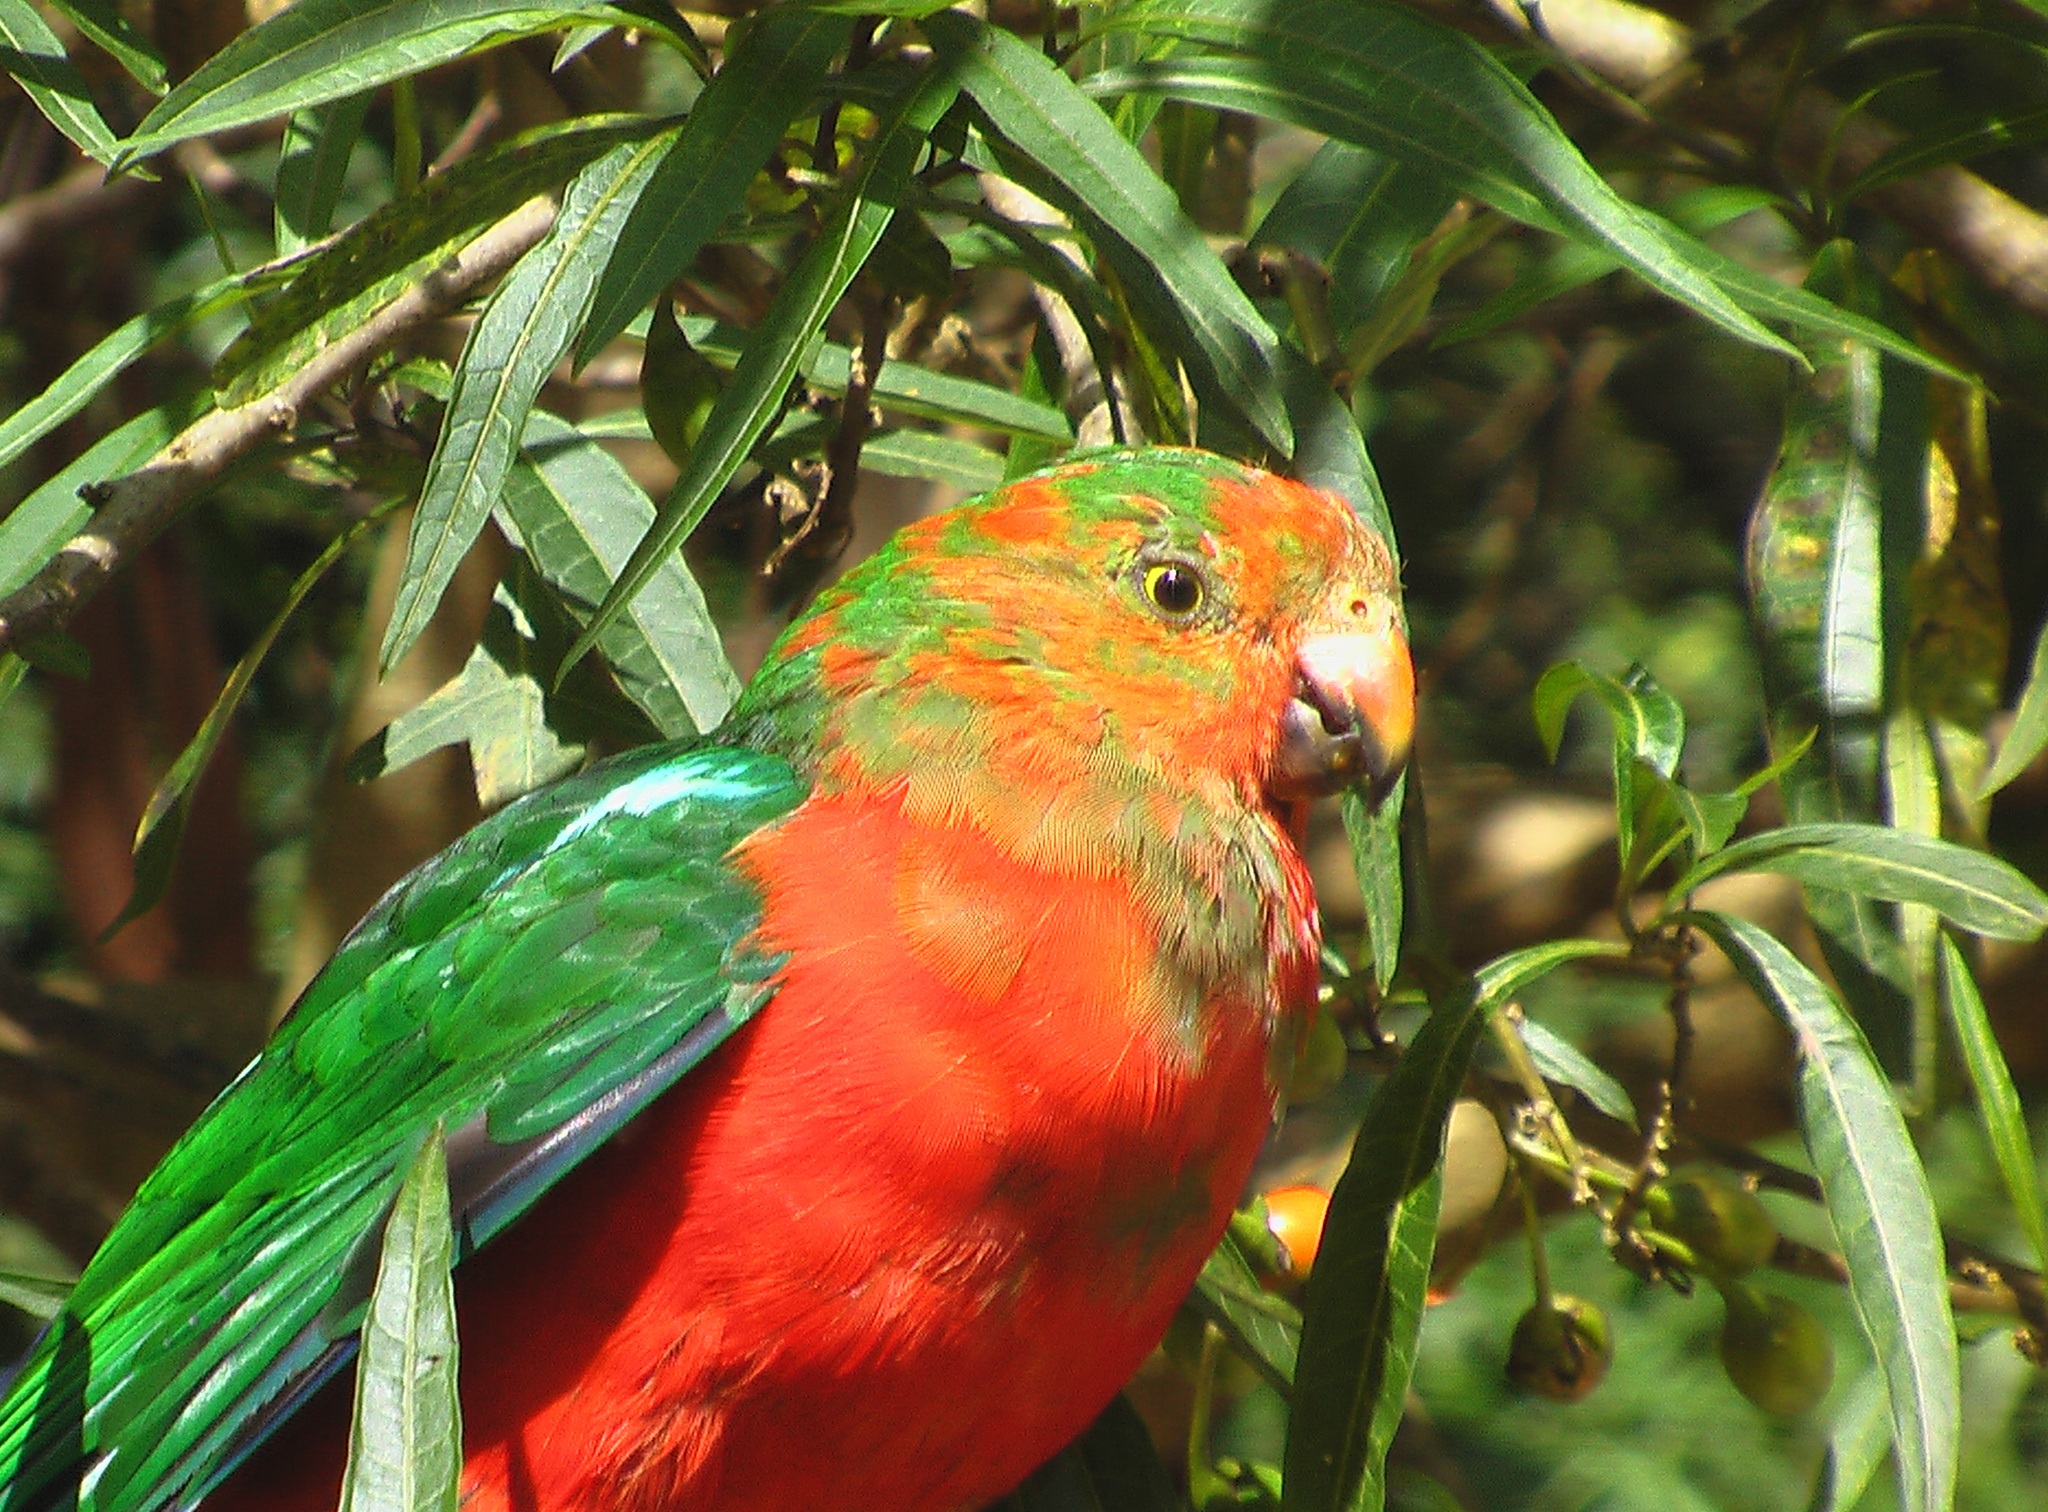
bird, wildlife, beak, fauna, lorikeet, macaw, australia, vertebrate, parrot, perching bird